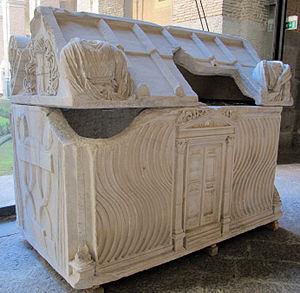
L'abbaye Sainte-Trinité était un monastère bénédictin situé à Mileto, en Calabre.